Ester Dean

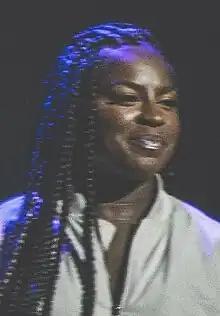
Dean in 2017

Esther Renay Dean, known professionally as Ester Dean, is an American singer-songwriter and record producer. She rose to prominence as a pop songwriter in the late 2000s and wrote numerous hit songs for singers including Rihanna, Katy Perry, Britney Spears, Nicki Minaj, and Beyoncé through the 2010s. She has acted in numerous films, including the 2012 musical comedy "Pitch Perfect" and its sequels.